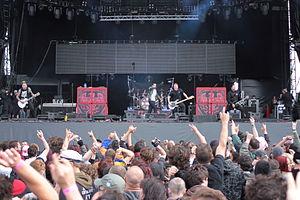
A Day to Remember, Helfest 2013, Fr-44-Clisson.
A Day to Remember est un groupe de rock et easycore américain, originaire d'Ocala, en Floride. Le groupe se compose actuellement du chanteur Jeremy McKinnon, du guitariste et chanteur Neil Westfall, du bassiste Joshua Woodard, du percussionniste et batteur Alex Shelnutt et du guitariste Kevin Skaff. Le groupe se différencie par des mélodies pop punk, combinées à des rythmes influencés par le hardcore.